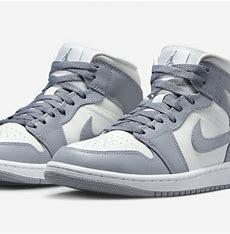
Brand: Jordan
Model: kg Air Jordan 1 Mid